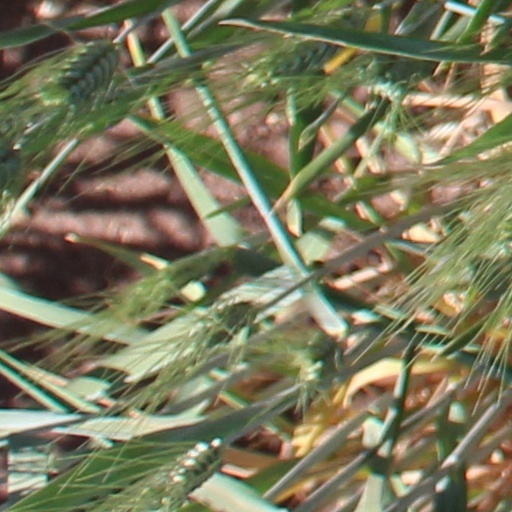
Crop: wheat